The Anthropocene Reviewed

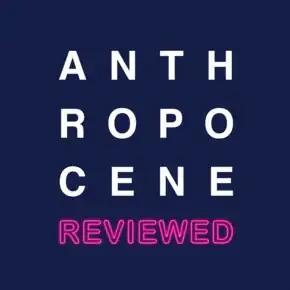

The Anthropocene Reviewed is the shared name of a podcast and 2021 nonfiction book by John Green. The podcast started in January 2018, with each episode featuring Green reviewing "different facets of the human-centered planet on a five-star scale". The name comes from the Anthropocene, the proposed geological epoch that includes significant human impact on the environment. Episodes typically contain Green reviewing two topics, accompanied by stories on how they have affected his life. These topics included intangible concepts like humanity's capacity for wonder, artificial products like Diet Dr. Pepper, natural species, such as the Canada goose, whose fates have been altered by human influence, and phenomena that primarily influence humanity, such as Halley's Comet.